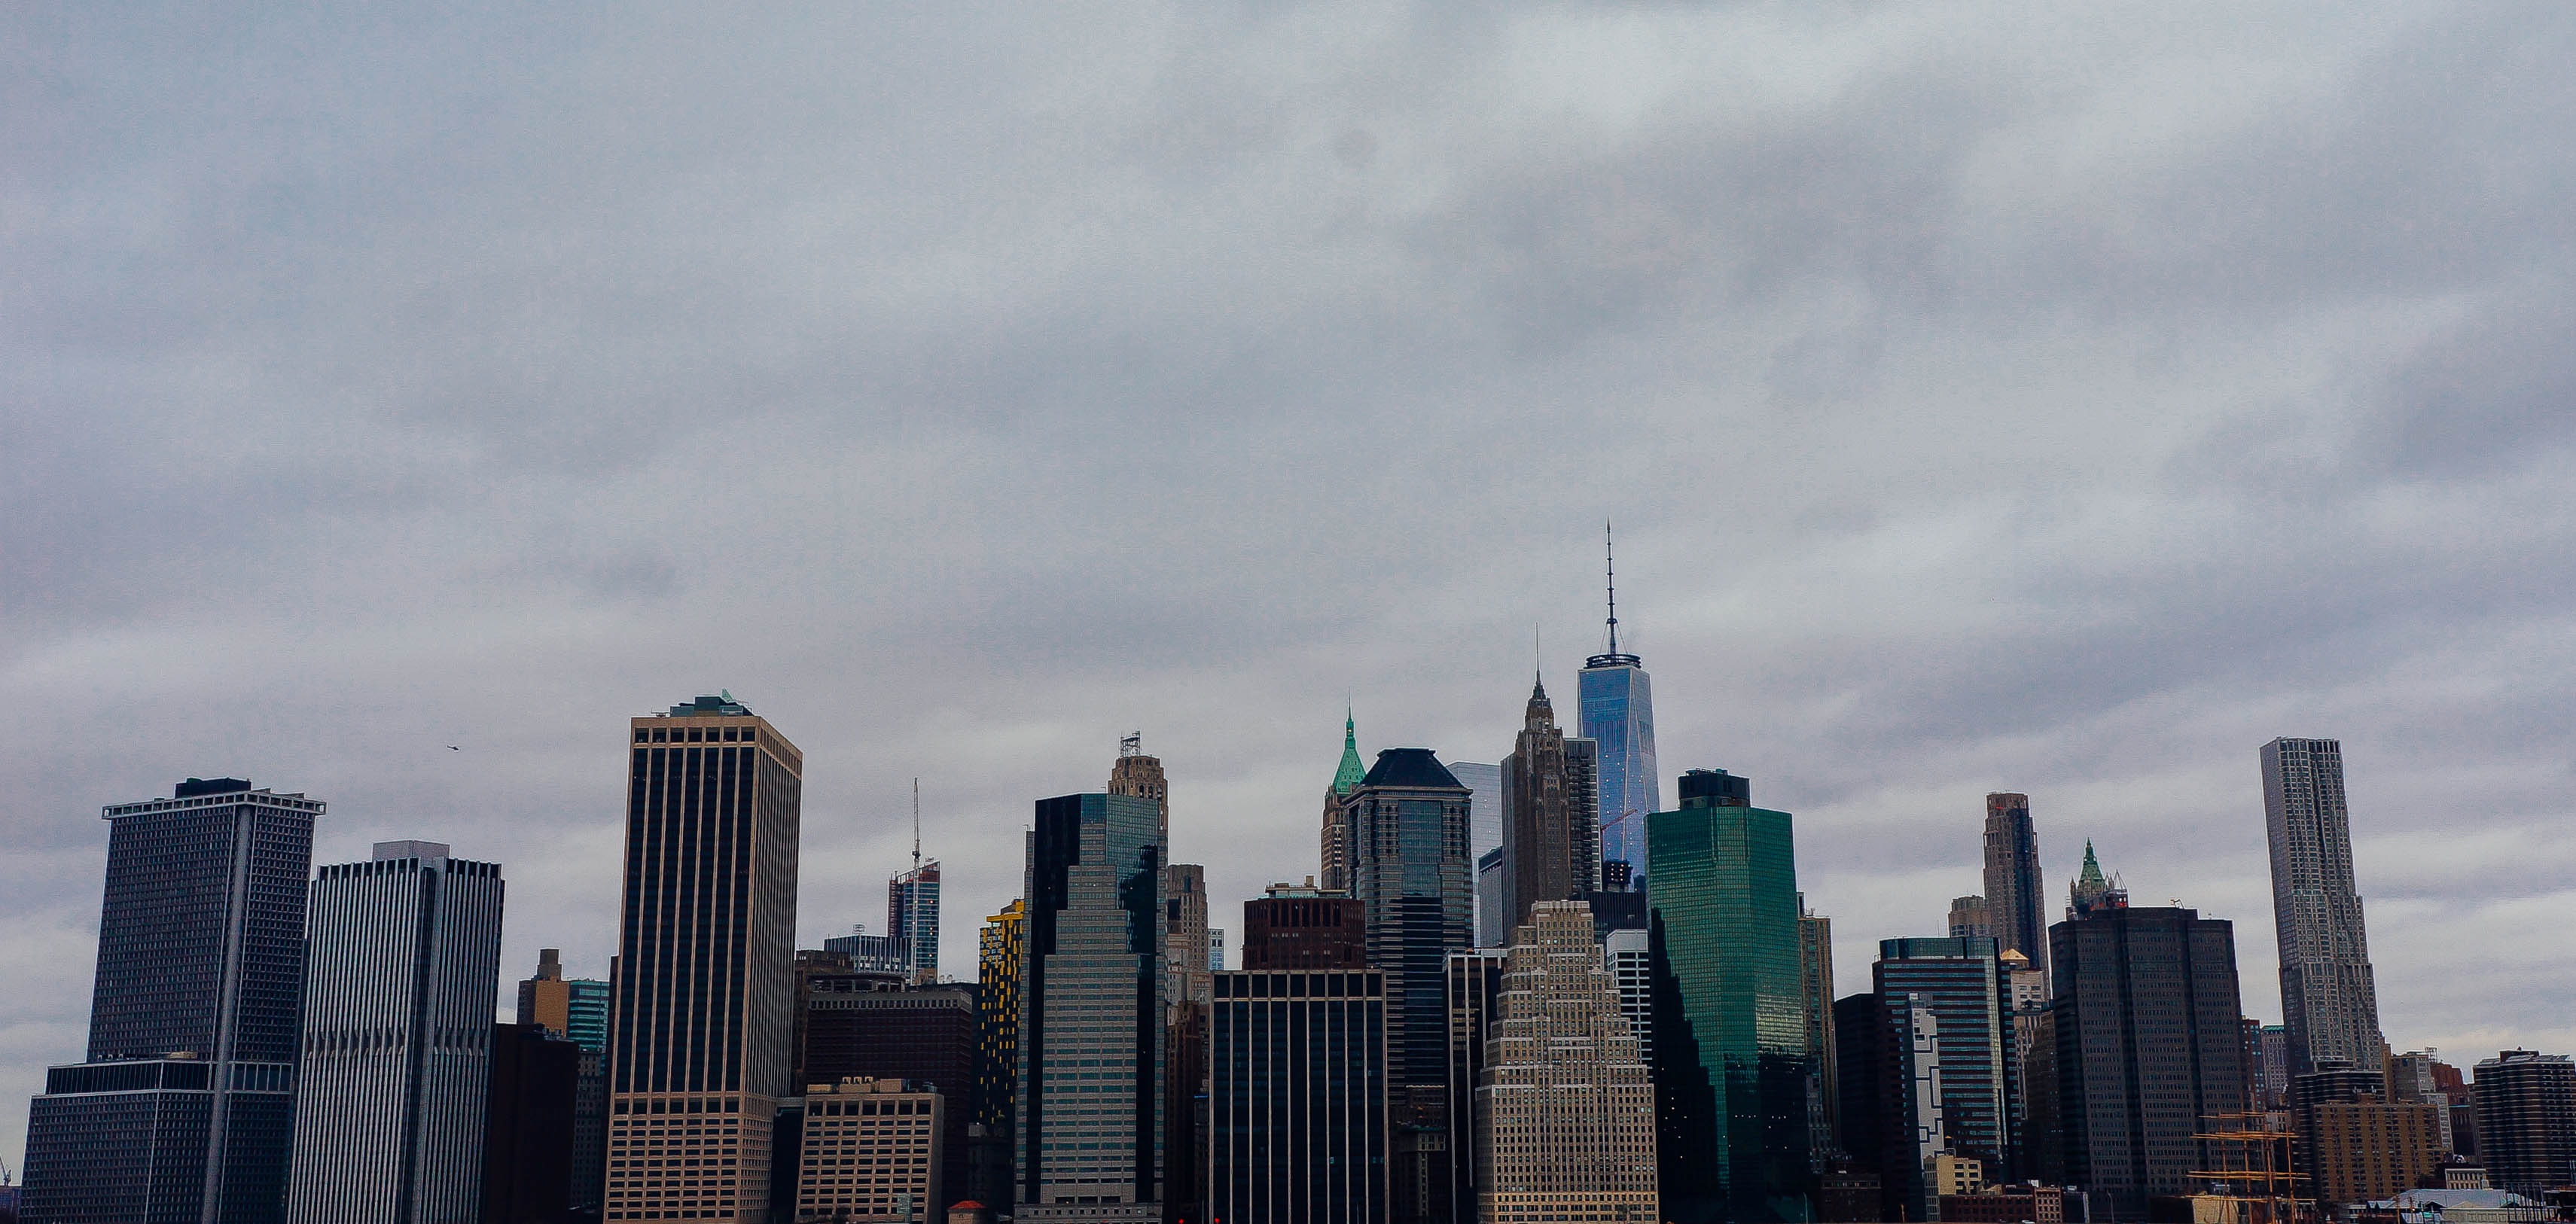
horizon, skyline, city, skyscraper, cityscape, panorama, downtown, tower block, metropolis, geographical feature, human settlement, metropolitan area